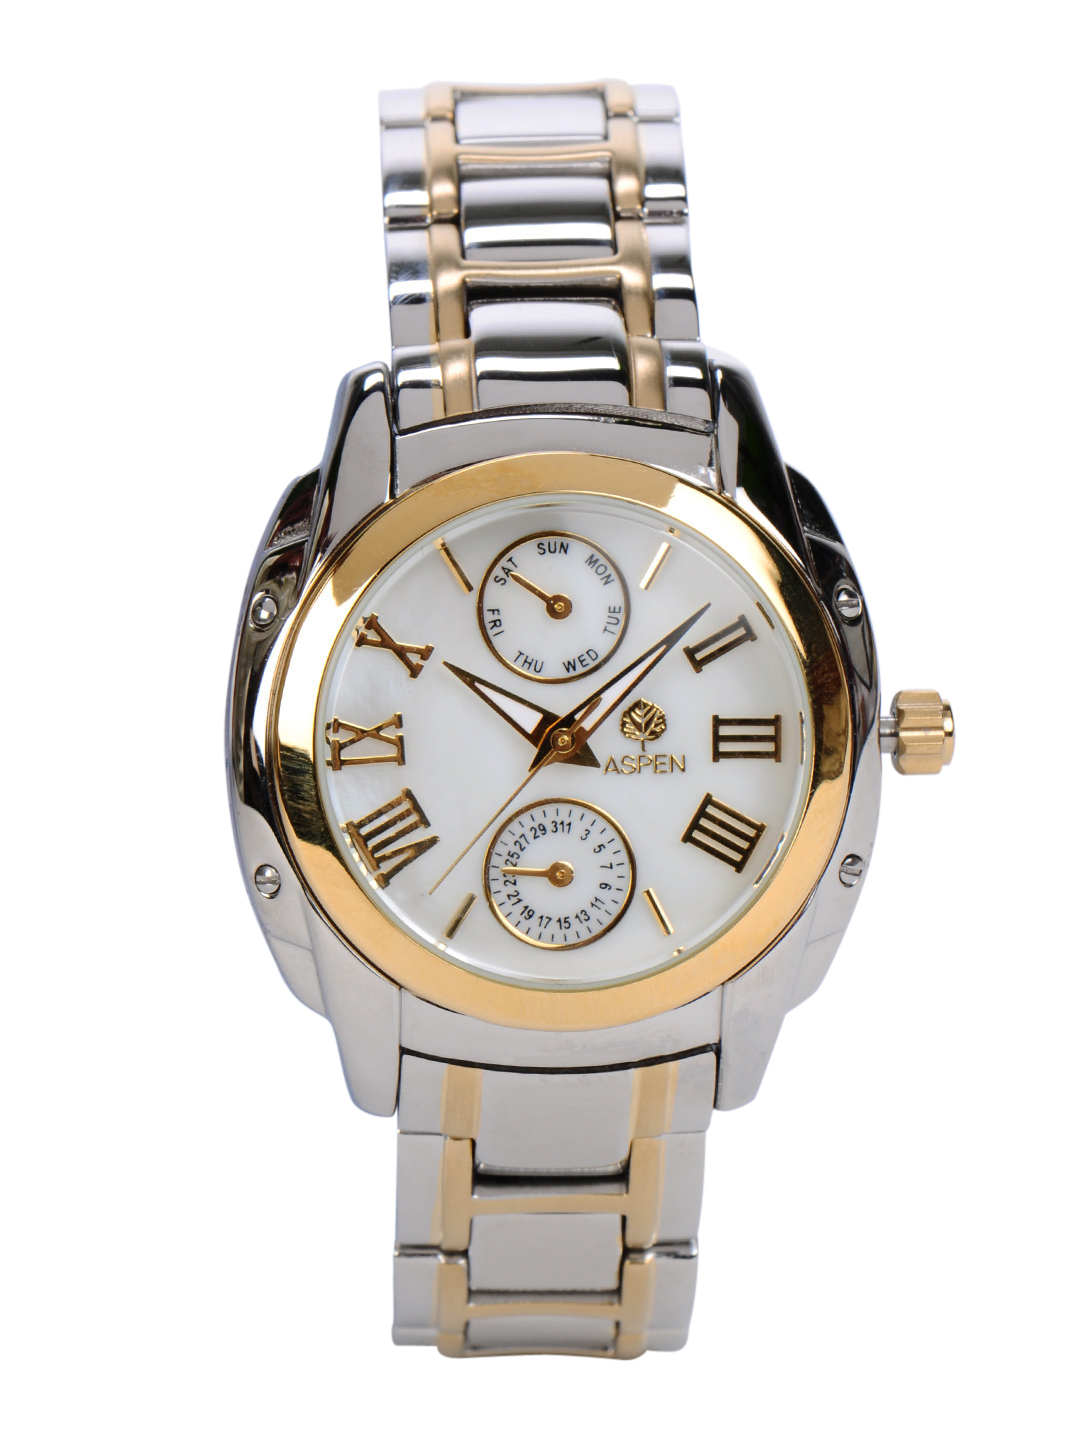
Aspen Women White Dial Chronograph Watch
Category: Accessories / Watches / Watches
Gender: Women
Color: White
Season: Winter 2016
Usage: Casual